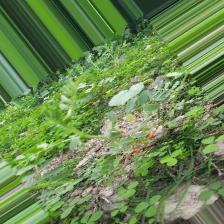
Label: Normal